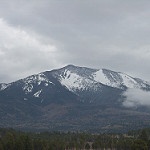
Label: mountain